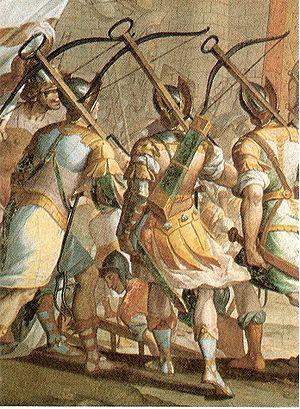
Fresque de Lazare Tavarone au Palazzo Cattaneo-Adorno de Gênes illustrant les arbalétriers génois pendant la prise de Jérusalem. Italiano: Affresco di Lazzaro Tavarone presso il Palazzo Cattaneo-Adorno di Genova raffigurante i balestrieri genovesi durante la Presa di Gerusalemme. 日本語: エルサレム包囲戦でのジェノヴァの石弓部隊.
Lazzaro Tavarone est un peintre italien maniériste de la seconde moitié du XVIᵉ et de la première du XVIIᵉ siècle se rattachant à l'école génoise, qui a été actif à Gênes et en Espagne, après avoir été l'élève de Luca Cambiaso.
Les arbalétriers génois constituaient un célèbre corps militaire au Moyen Âge, ils combattaient pour défendre la République de Gênes, mais aussi en tant que mercenaires à la solde des nations européennes.